Modern paganism

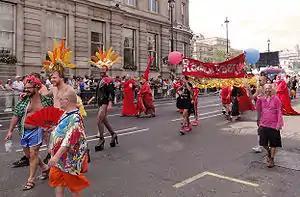
Radical Faeries with banner at 2010 London Gay Pride

Folklorist Sabina Magliocco supported this idea, noting that a great many of those Californian pagans whom she interviewed claimed that they had been greatly interested in mythology and folklore as children, imagining a world of "enchanted nature and magical transformations, filled with lords and ladies, witches and wizards, and humble but often wise peasants". Magliocco noted that it was this world that pagans "strive to re-create in some measure". Further support for Adler's ideas came from American Wiccan priestess Judy Harrow, who noted that among her comrades, there was a feeling that "you don't "become" pagan, you discover that you always were". They have also been supported by Pagan studies scholar Graham Harvey.